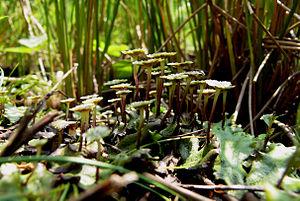
Marchantiophyta, réserve naturelle des Landes du Plateau d'Helfaut, en bordure de mare, sur ancienne zone de décantation de carrière de silex, Commune d'Heuringhem, Nord-Pas-de-Calais, France,